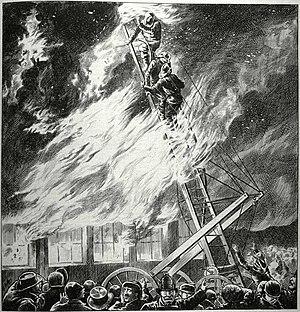
«
Le Service de sécurité incendie de Montréal est l'unique corps de sapeurs-pompiers professionnels de l'agglomération de Montréal. Le SIM, qui compte 67 casernes, est le deuxième plus grand service des incendies au Canada et le 7ᵉ en Amérique du Nord. Il offre le service de premiers répondants. Le numéro d'appel d'urgence est le 911. Il compte 2 855 employés, dont environ 2 430 pompiers. Il a fêté en 2013 son 150ᵉ anniversaire.
Cet article traite des événements qui se sont produits durant l'année 1877 au Québec.